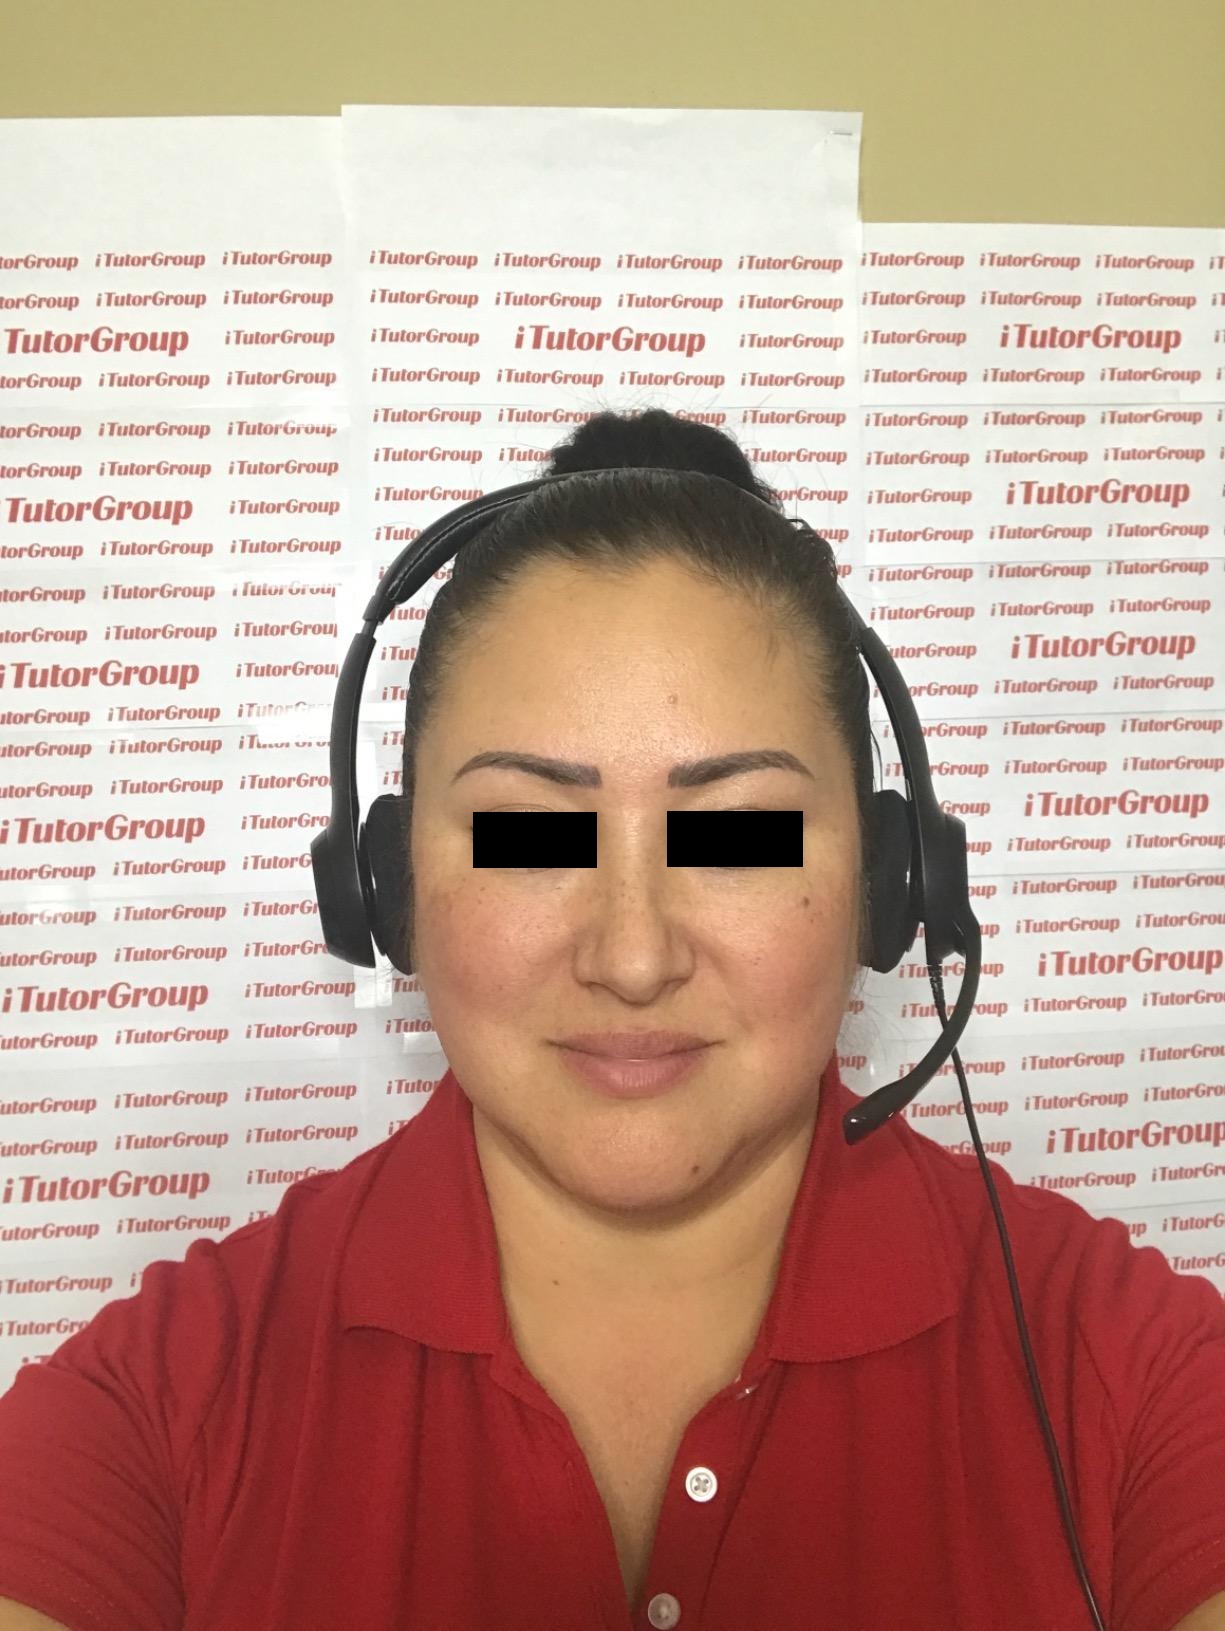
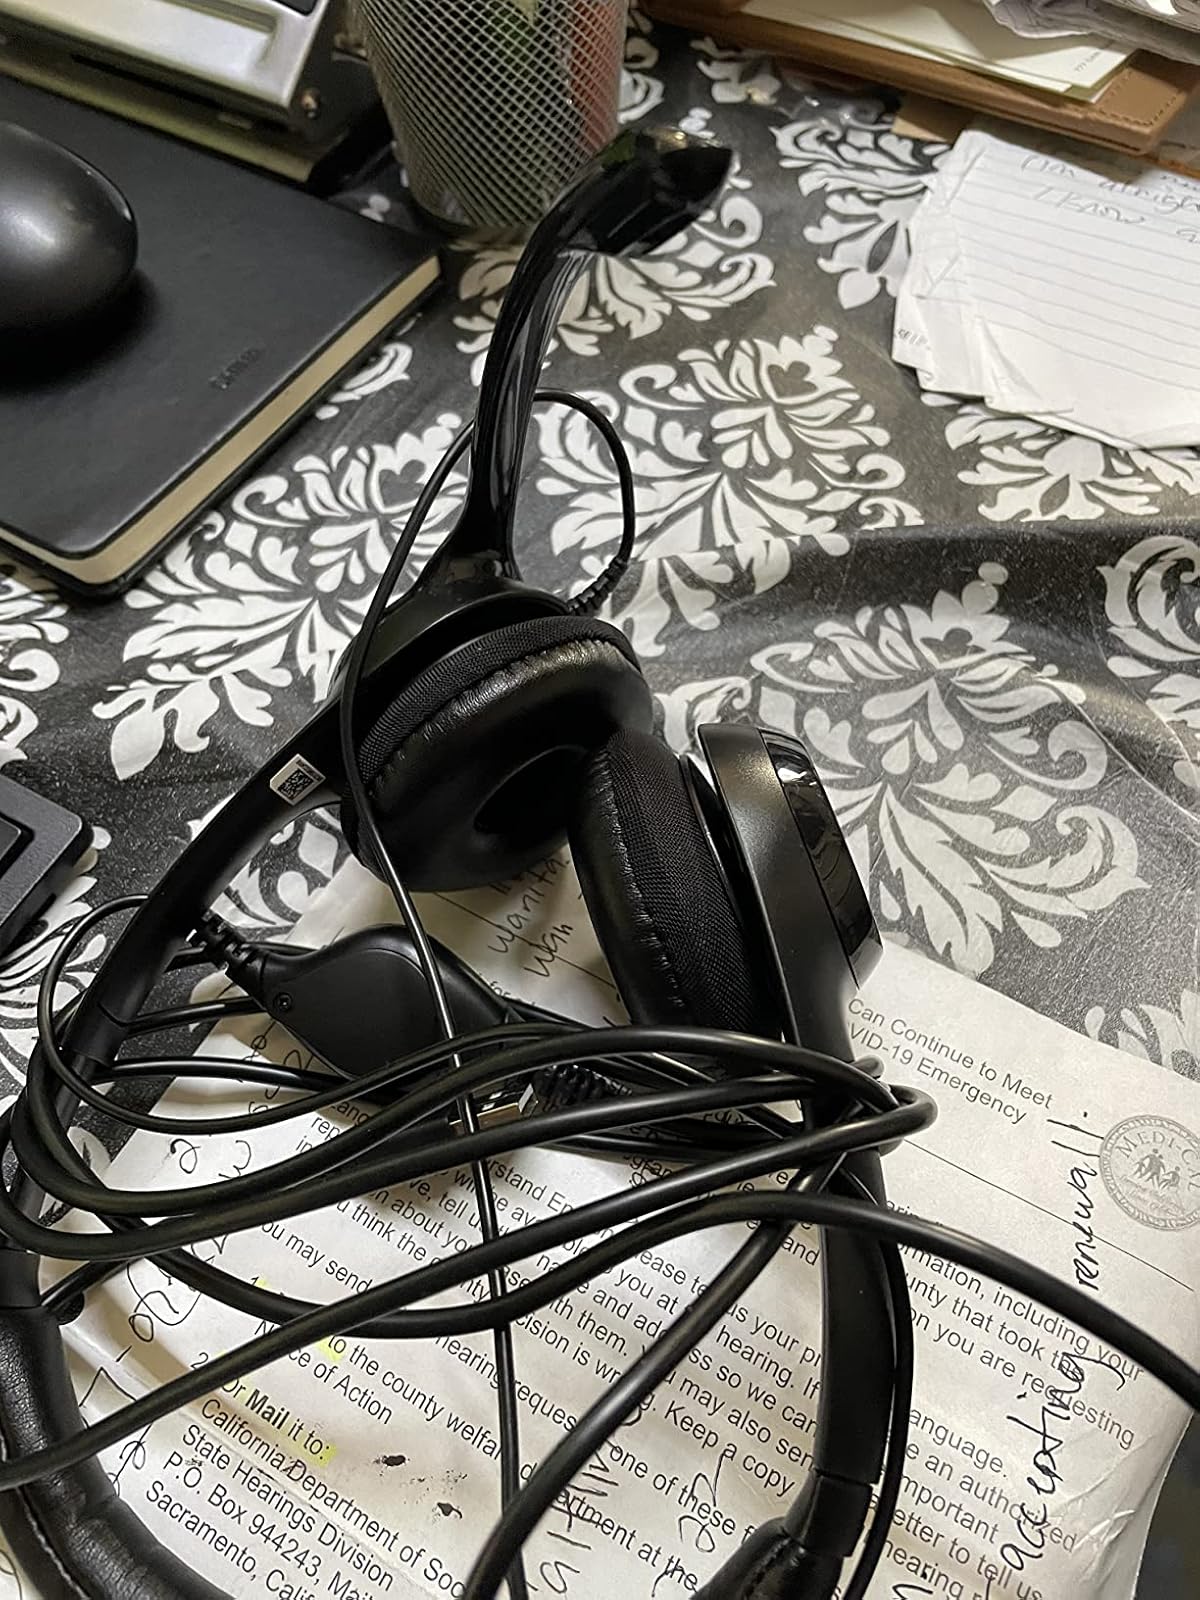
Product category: headphones
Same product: yes